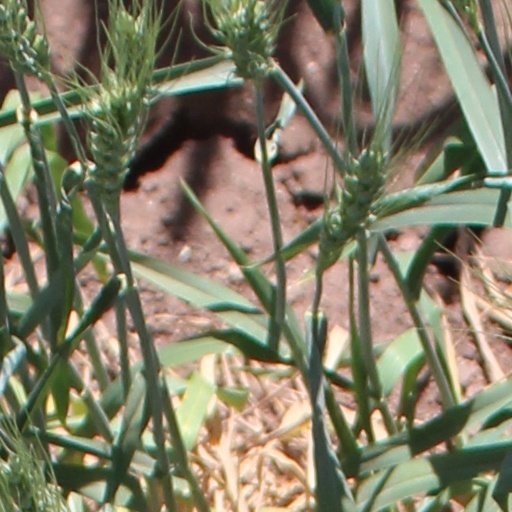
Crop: wheat